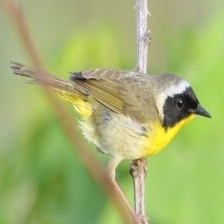
Species: ALTAMIRA YELLOWTHROAT
Scientific name: GEOTHLYPIS FLAVOVELATA